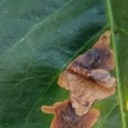
Label: Miner